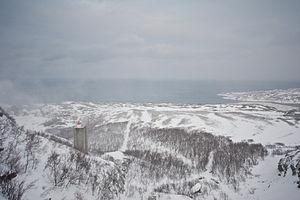
La frontière entre la Norvège et la Russie est la frontière séparant le comté de Finnmark, comté le plus septentrional du Royaume de Norvège, et l'oblast de Mourmansk, oblast de la fédération de Russie.